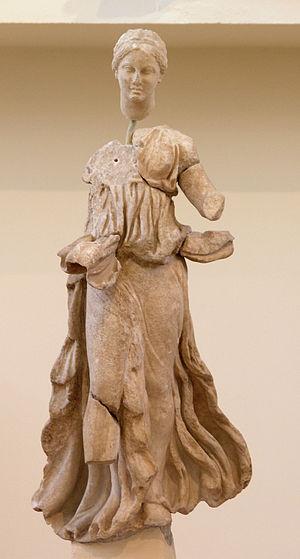
Statuette de Nikè en marbre de Paros, trouvée à Épidaure